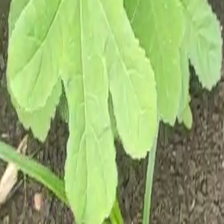
Weed species: Little_Mallow(Malva parviflora)